Cooper Barrett's Guide to Surviving Life

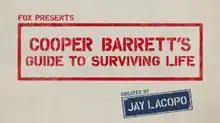

Cooper Barrett's Guide to Surviving Life (originally announced as The Guide to Surviving Life before reverting to its original working title) is an American television sitcom created by Jay Lacopo. It debuted online on December 21, 2015, and made its television premiere on January 3, 2016, on Fox, with 13 episodes ordered. The series follows Cooper Barrett (Jack Cutmore-Scott) and his friends and family while exploring what we all go through on our way to figuring out what life is all about. On May 12, 2016, Fox cancelled the series, leaving three episodes unaired. The network burned off two of the unaired episodes on June 12, 2016, with the last one airing on June 26, 2016.